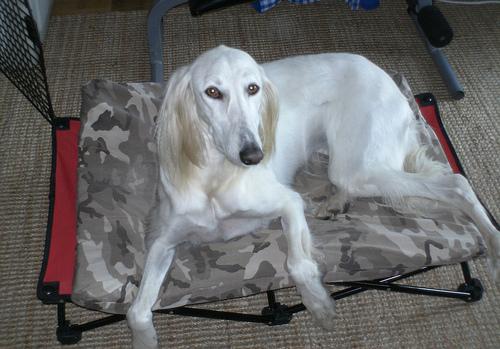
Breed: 206-n000051-Saluki